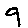
Label: 9